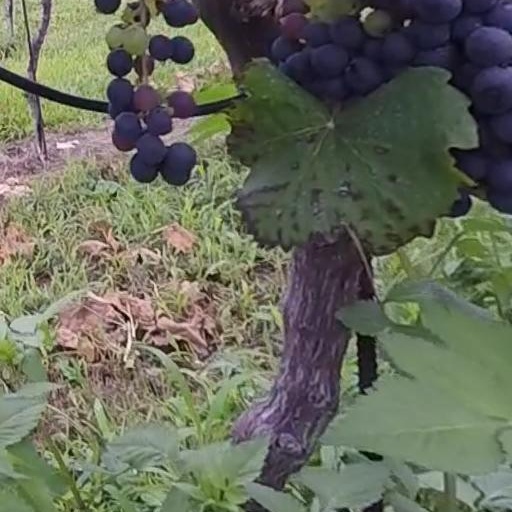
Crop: grape